Wanda Gág

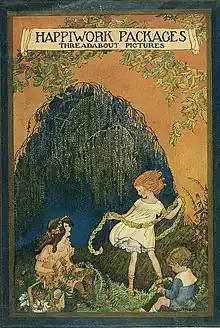
Cover of Happiwork Packages game for children, Circa 1921

An illustration of Gág's was published in "" in 1921. Gág's art exhibition in the New York Public Library in 1923 was her first solo show. She began signing her name "Gág" around this time.